Pepi I Meryre

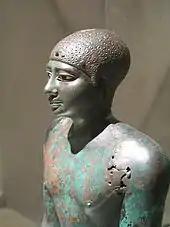
The smaller copper statue from Hierakonpolis, representing Merenre or a young Pepi I

Militarily, aggressive expansion into Nubia marked Pepi I's reign. The walls of the tombs of the contemporary nomarchs of Elephantine, alabaster vessels bearing Pepi's cartouche found in Kerma and inscriptions in Tumas report this. The Sixth Dynasty royal annals also recount at least one campaign into Nubia. Although the campaign narrative is now largely illegible, according to the Egyptologists Baud and Dobrev, it comprised three phases: first, messengers were sent to Nubia for negotiation and surveillance purposes; then the military campaign took place and finally a booty of men and goods was brought back to Egypt for presentation to the pharaoh.